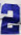
Number: 2